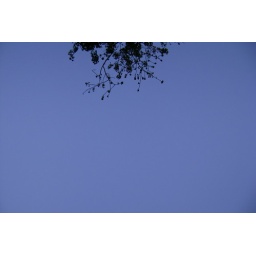
bluest skies: twigs and leaves against a clear blue sky, bauang, la union